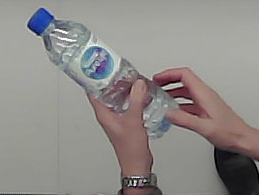
Product: nestle_water